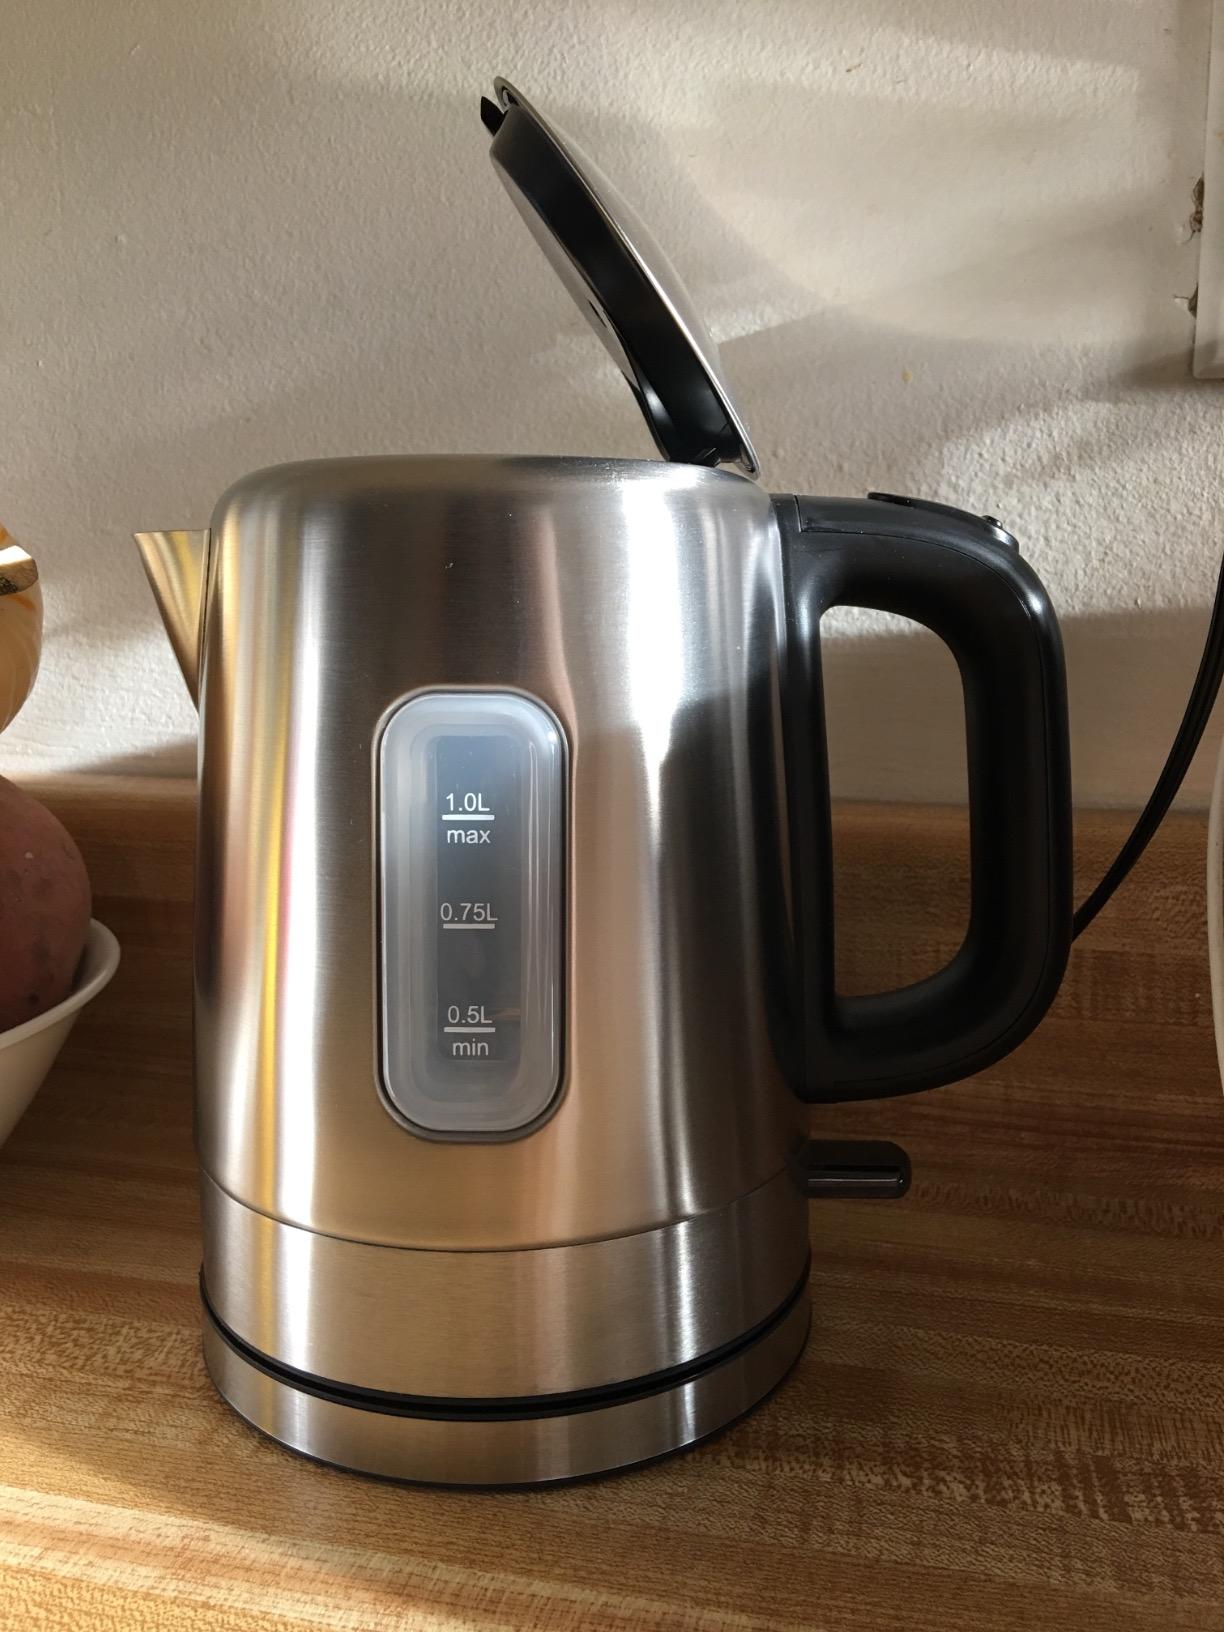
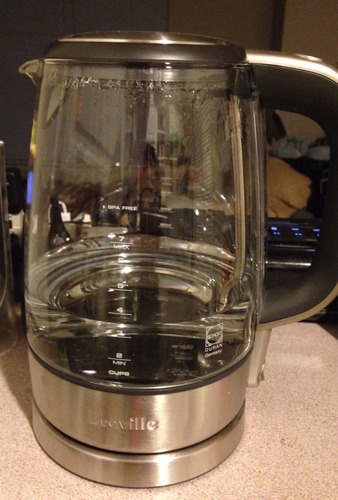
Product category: items_kettle
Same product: no